Timeline (novel)

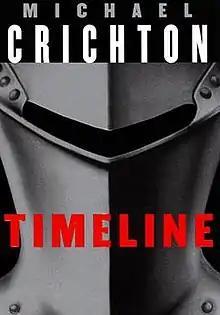
First edition cover

Timeline is a science fiction novel by American writer Michael Crichton, his twelfth under his own name and twenty-second overall, published in November 1999. It tells the story of a group of history students who travel to 14th-century France to rescue their professor. The book follows in Crichton's long history of combining science, technical details, and action in his books, this time addressing quantum and multiverse theory.